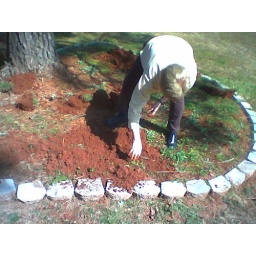
Mom in the flower bed 2